Pro Natura (Switzerland)

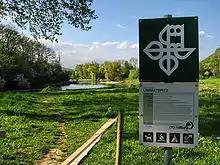
The Limmatspitz nature reserve of Pro Natura Aargau.

Pro Natura, founded in 1909 in Basel as Swiss League for the Protection of Nature, is the oldest environmental organisation in Switzerland.